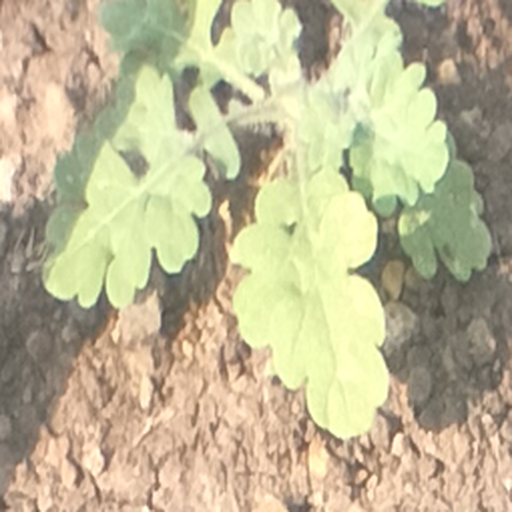
Weed species: Gajar_gavat_(Parthenium hysterophorus)